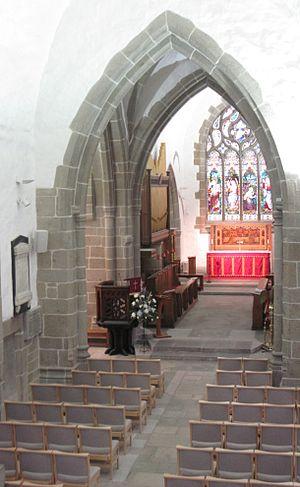
L'église paroissiale de Saint-Hélier, est l'église paroissiale de la paroisse de Saint-Hélier sur l'île de Jersey.